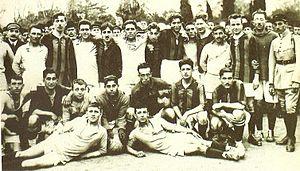
La section football du Galatasaray Spor Kulübü, couramment appelé Galatasaray est un club turc basé à Istanbul évoluant en Sportoto Süper Lig. Galatasaray fut fondé le 1ᵉʳ octobre 1905 par Ali Sami Yen et ses amis, des étudiants du lycée de Galatasaray, à Istanbul. Ses couleurs sont le rouge et le jaune, son symbole est le lion et son surnom Cimbom. Le club joue ses matchs à domicile au Türk Telekom Stadyumu et s'entraîne au camp d'entraînement Metin Oktay, possession de Galatasaray.